View from the Window at Le Gras

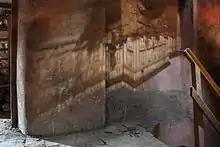
Demonstration of camera obscura. The original image gets rotated and reversed through a small hole onto an opposite surface.

View from the Window at Le Gras is the oldest surviving photograph. It was created by French inventor Nicéphore Niépce sometime between 1826 and 1827 in Saint-Loup-de-Varennes, France, and shows parts of the buildings and surrounding countryside of his estate, , as seen from a high window. The image was created by heliography, a process which Niépce had invented around 1822, and which uses the hardening of bitumen in light to record an image after washing off the remaining unhardened material.